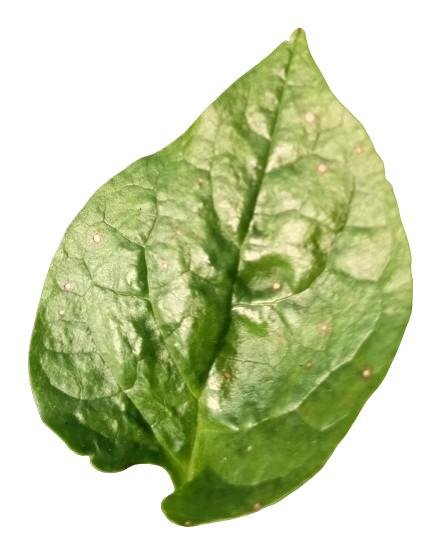
Label: Bacterial-Spot